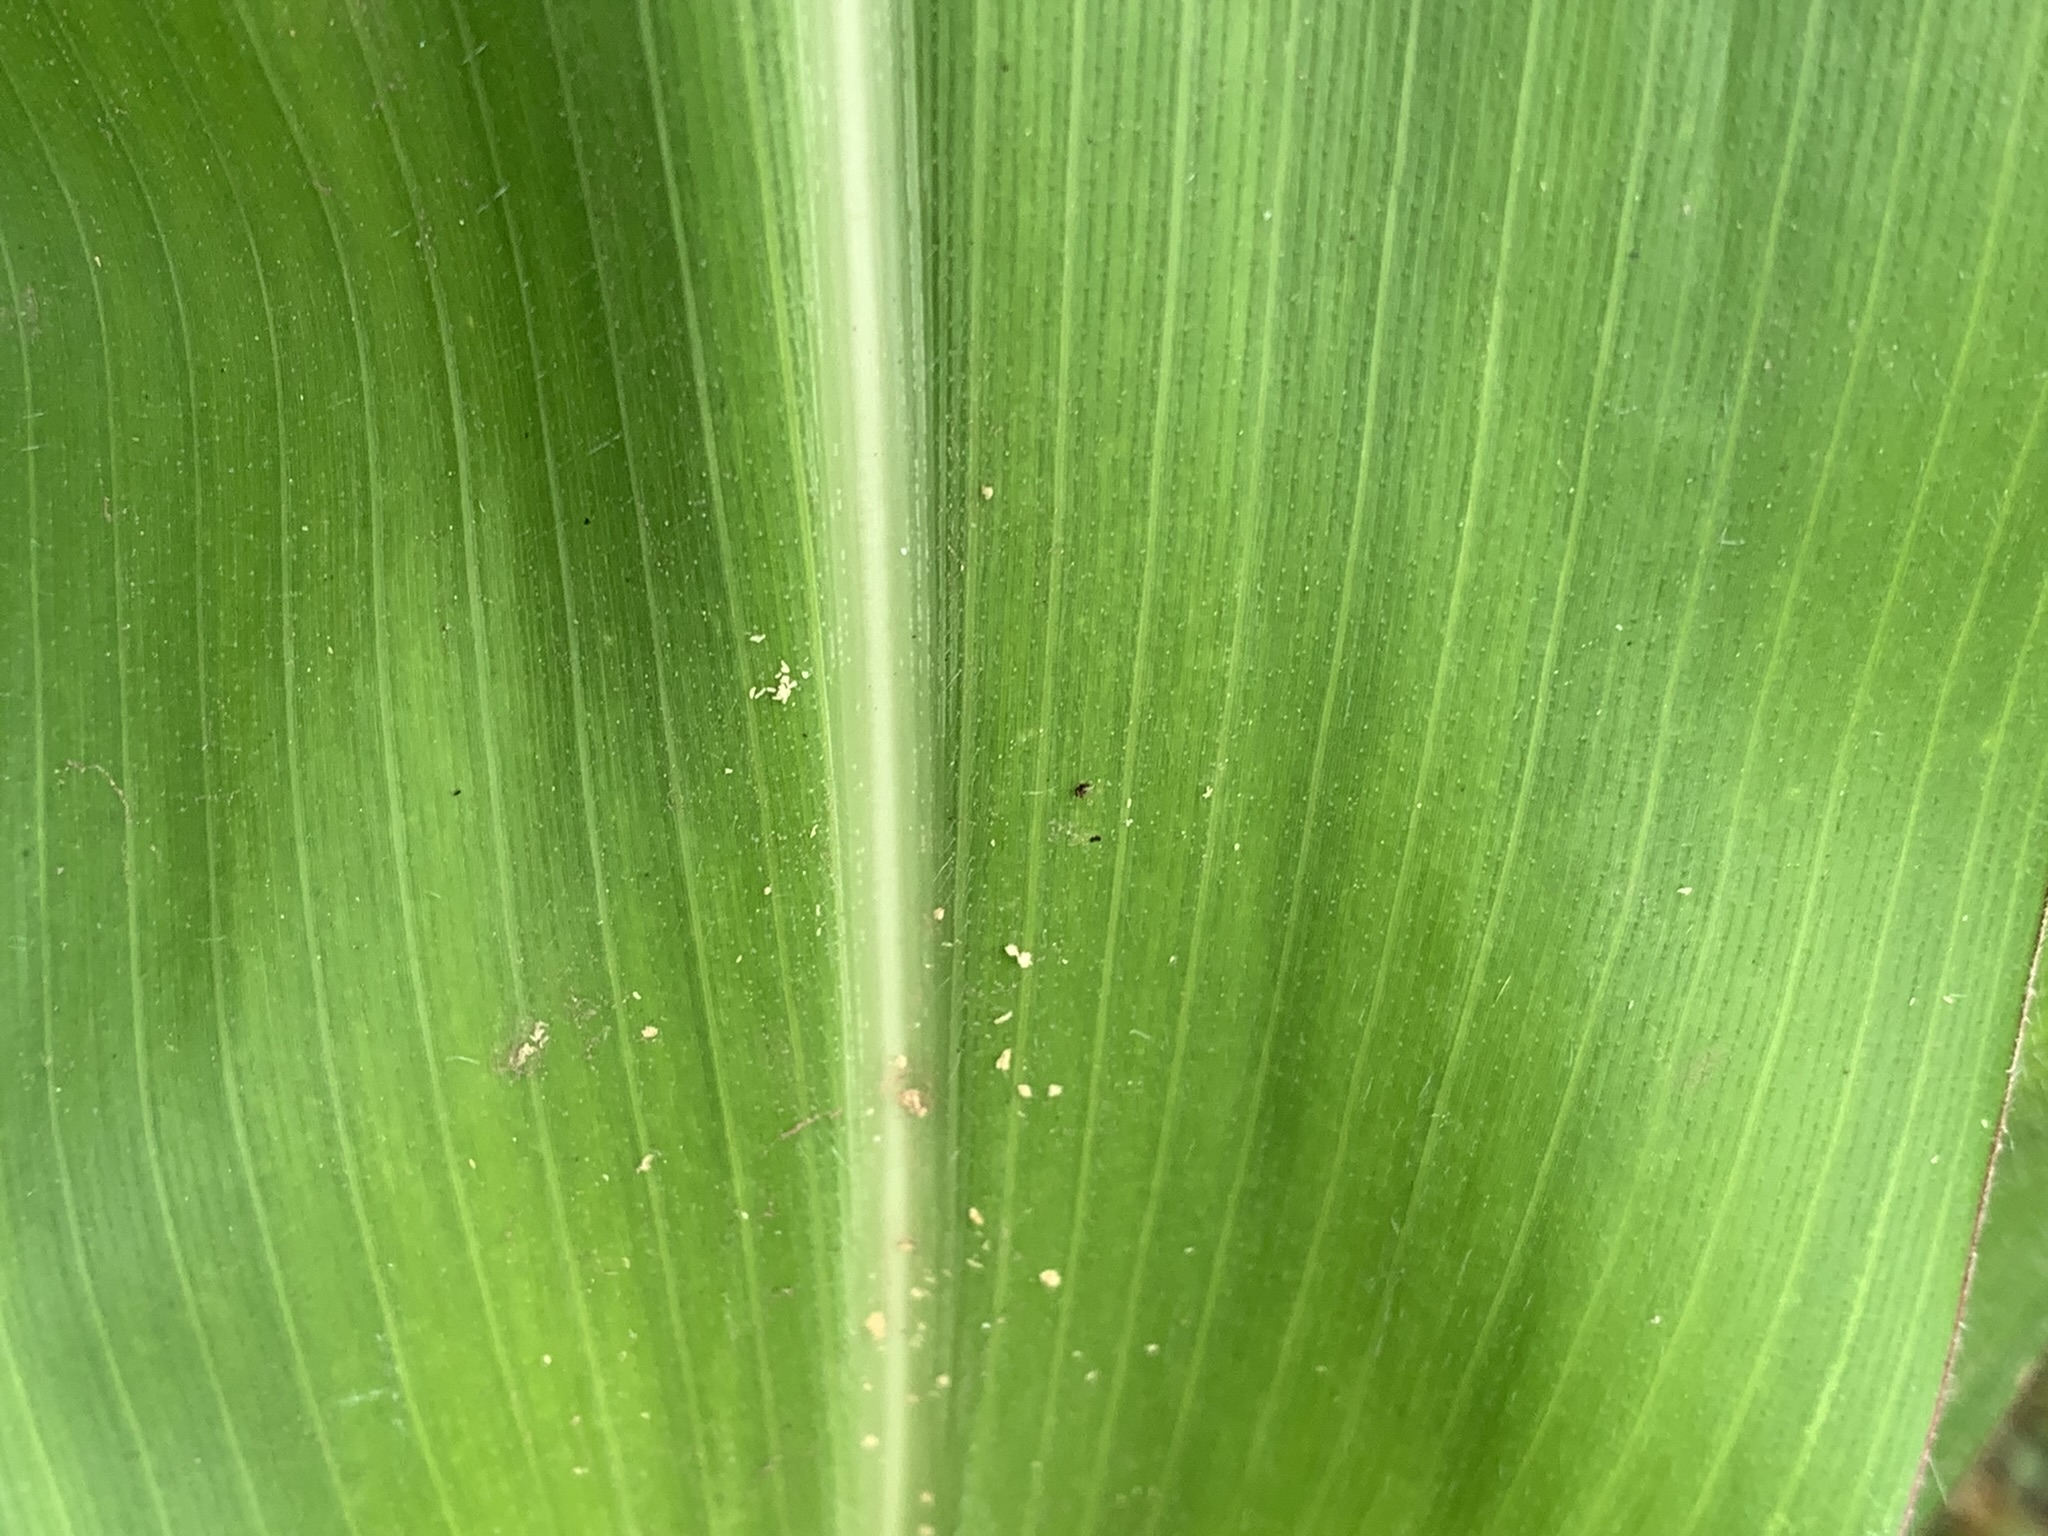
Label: Healthy